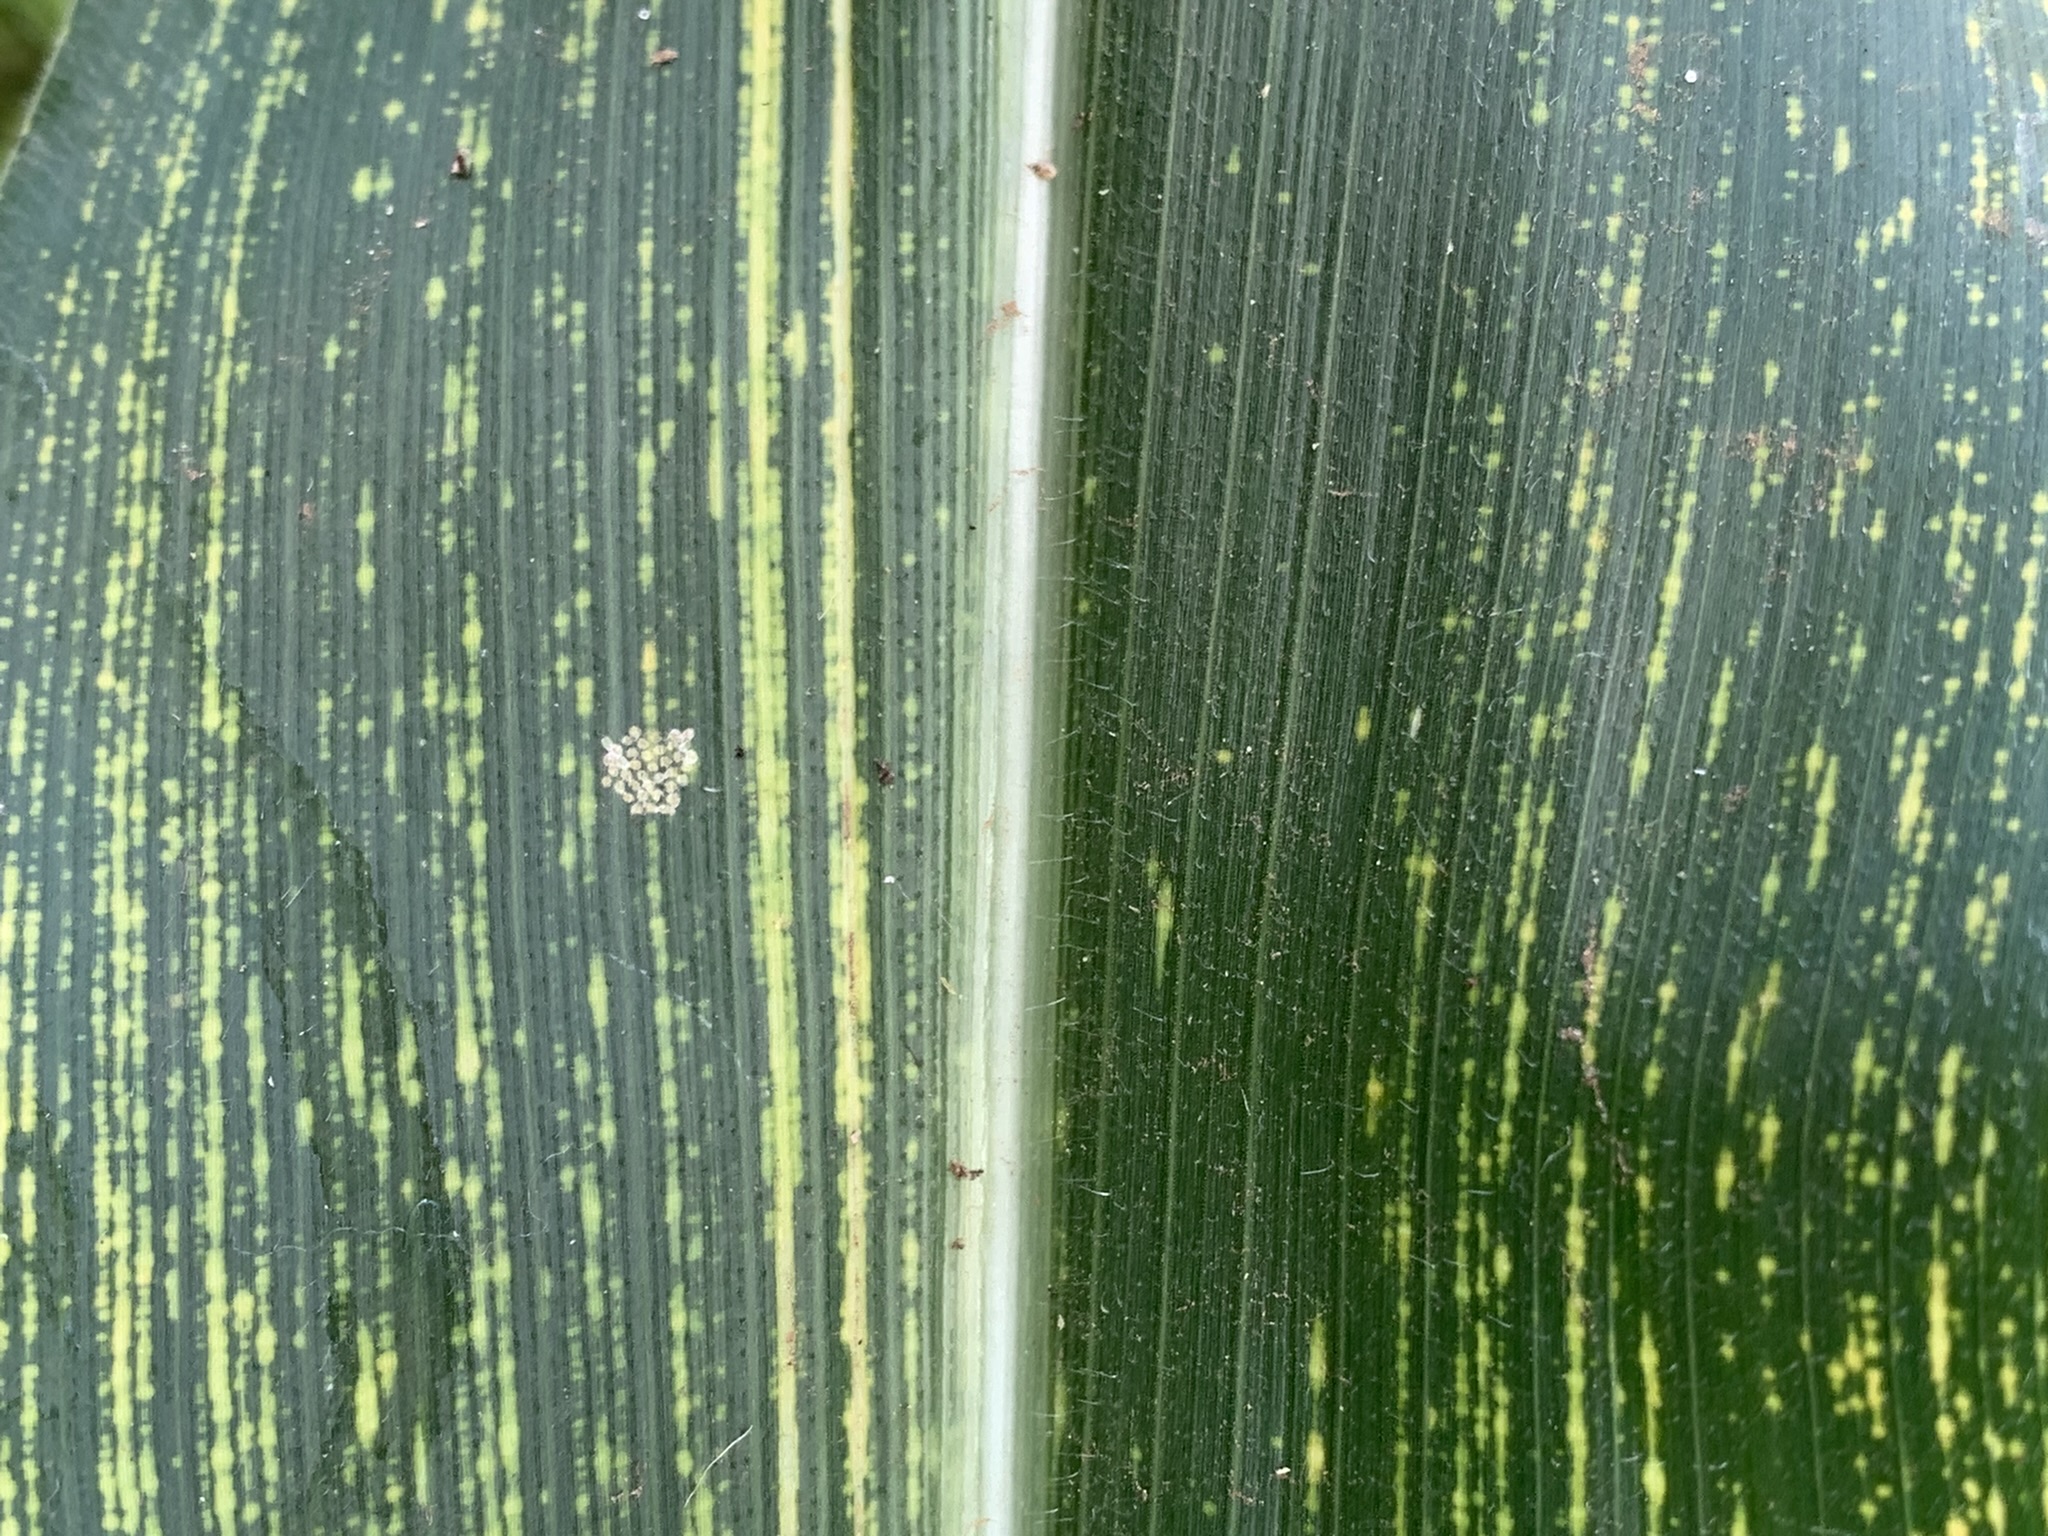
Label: MSV